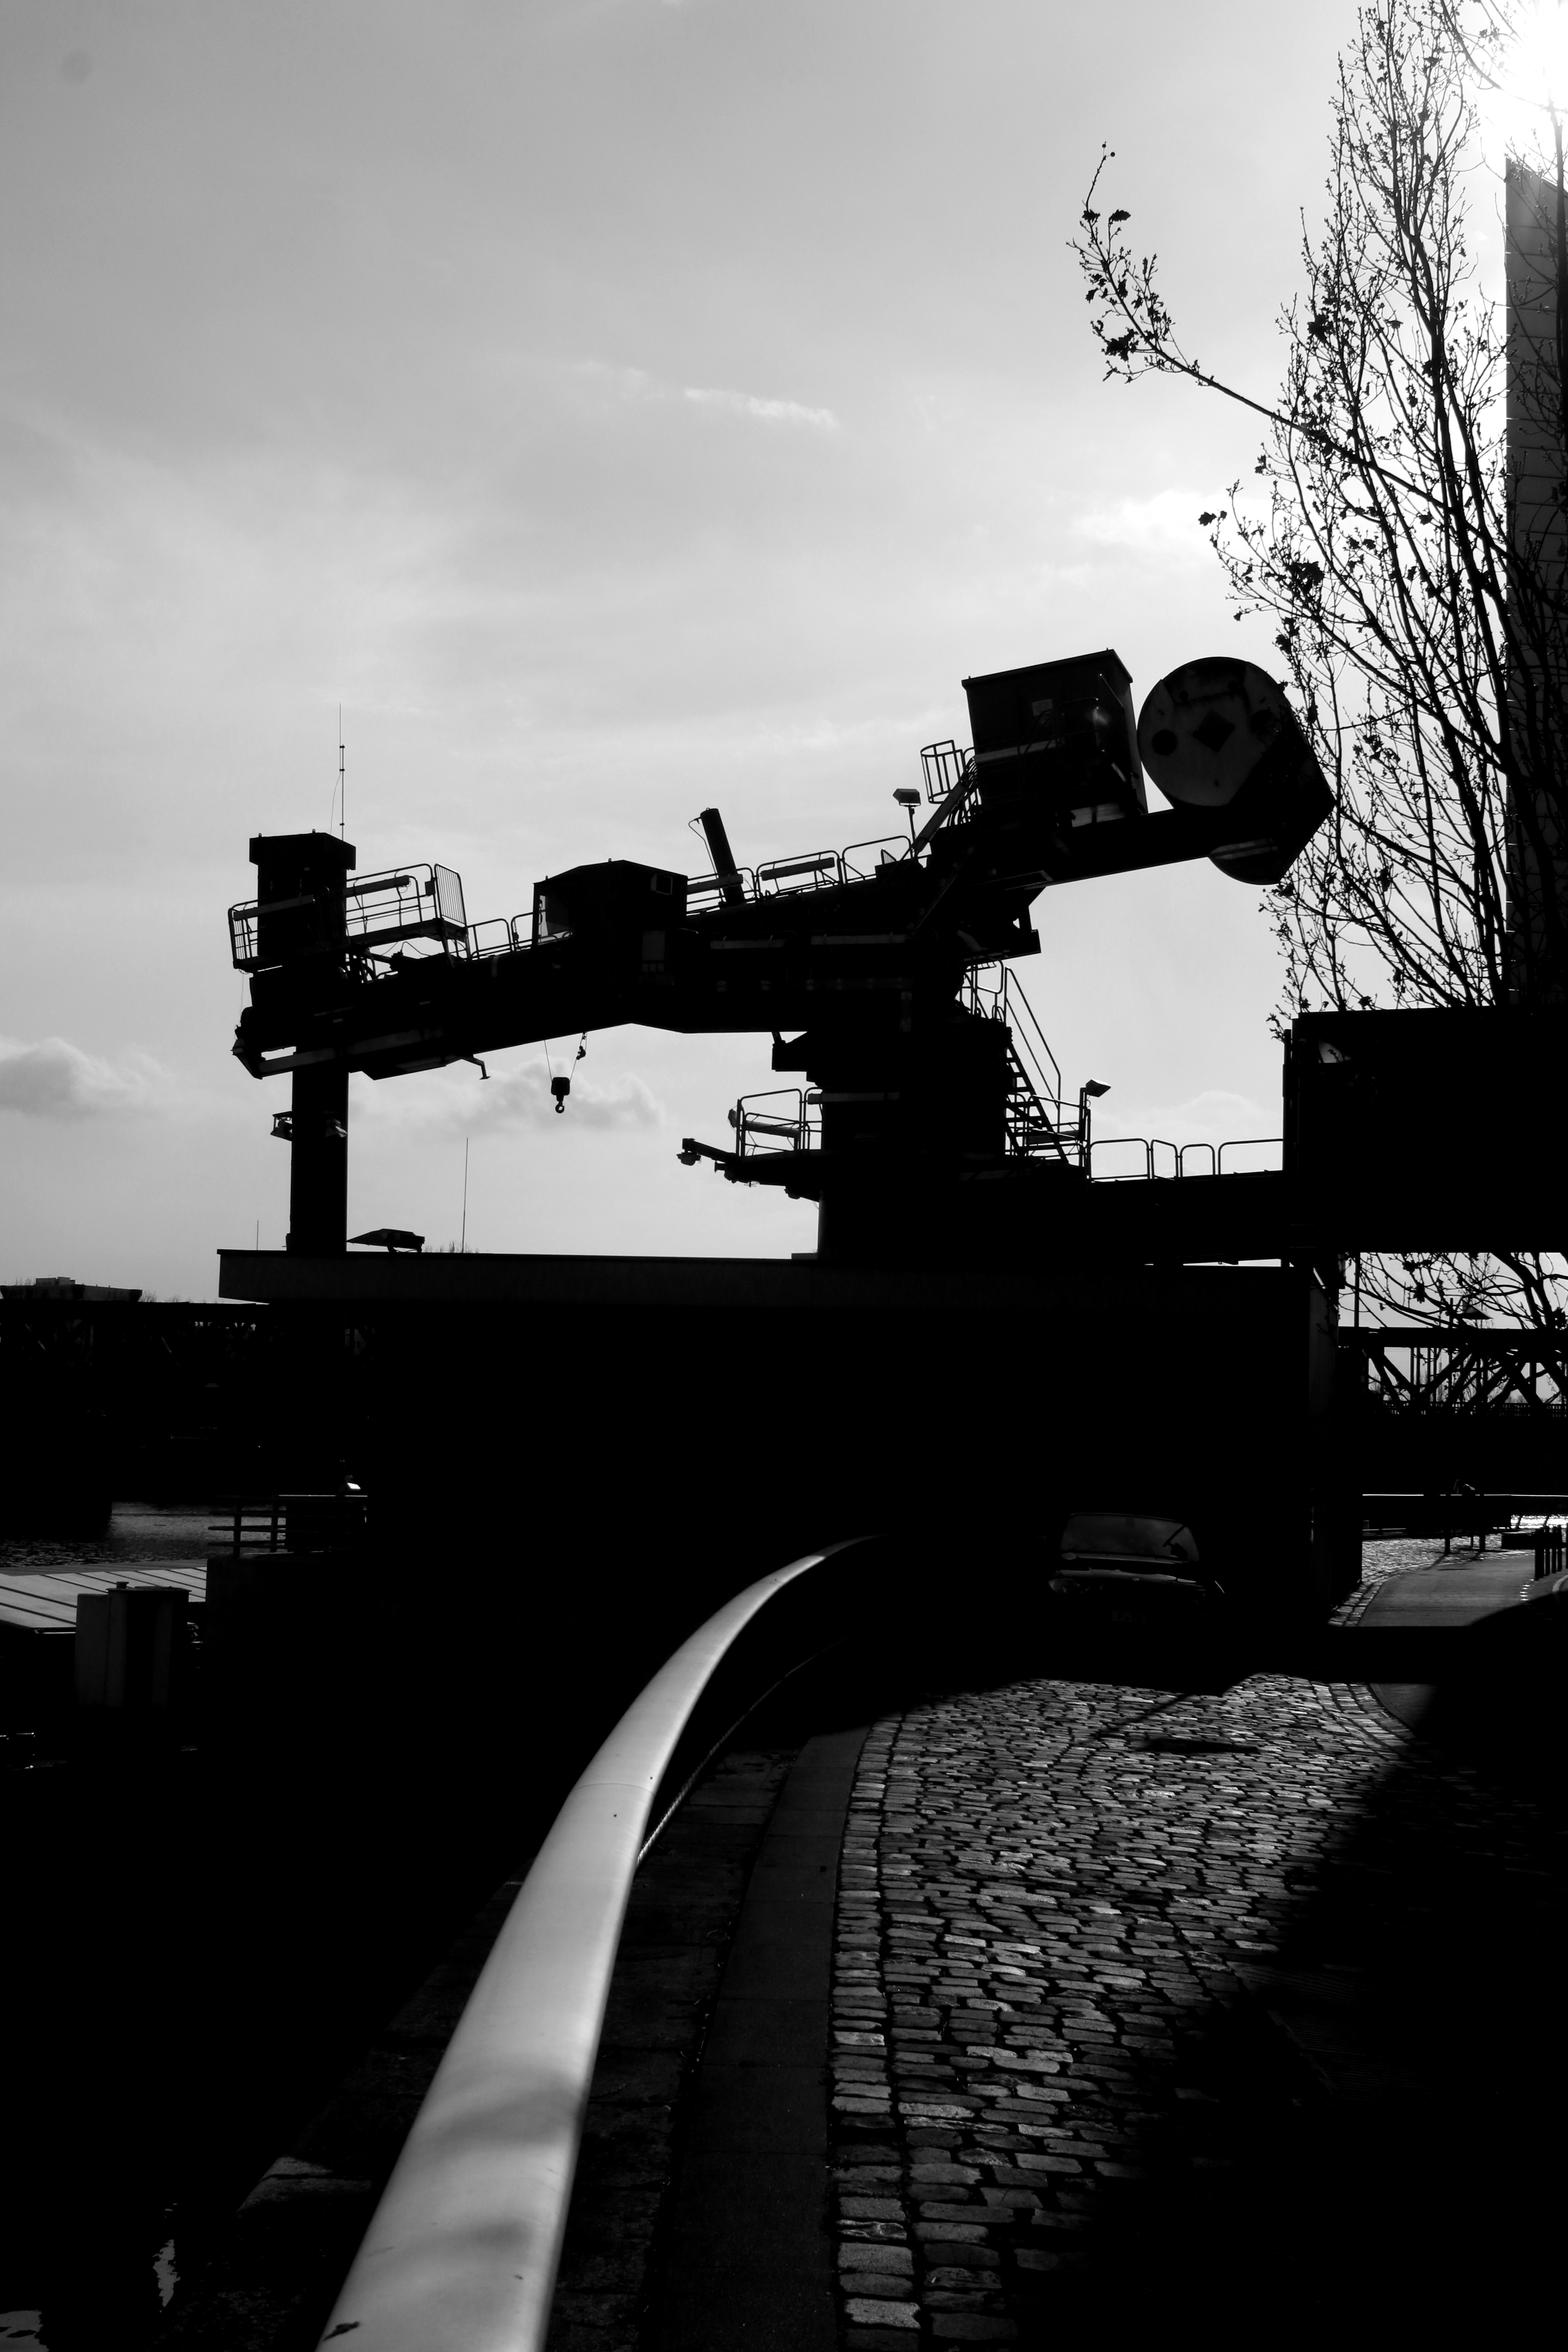
silhouette, light, black and white, white, photography, darkness, black, monochrome, bw, blackandwhite, blackwhite, photograph, germany, alemania, allemagne, sw, schwarzweiss, schwarzweis, image, shape, frankfurtmain, germania, frankfurt, schwarzweissfotografie, schwarzweisfotografie, westhafen, heizkraftwerk, heizkraftwerkwest, monochrome photography, film noir